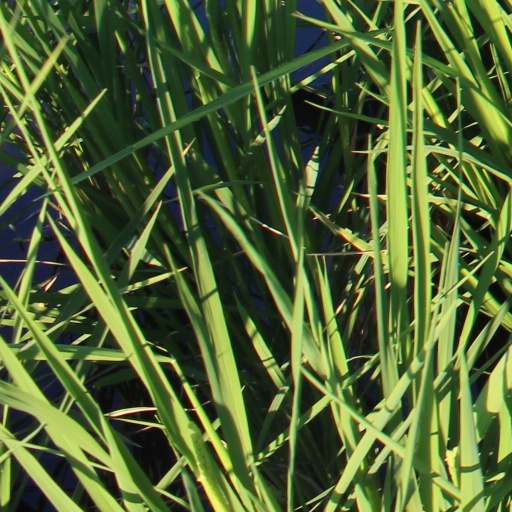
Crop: rice